Katmai National Park and Preserve

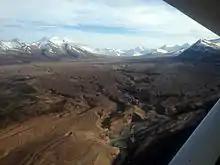
Valley of Ten Thousand Smokes

The active volcanoes in the park are Mount Katmai, Novarupta, Trident Volcano, Mount Mageik, Mount Martin and Fourpeaked Mountain. Other volcanoes that have erupted in recent times in geological terms, but not in historical times, are Mount Douglas, Mount Griggs, Snowy Mountain, Mount Denison, Mount Kukak, Devils Desk, Mount Kaguyak, Mount Cerberus, Falling Mountain and Kejulik Volcano. Martin and Mageik produce steam that can be seen from King Salmon, while Trident was active in 1957–1965 and 1968.